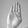
ASL letter: B